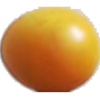
Label: Cherry Wax Yellow 1